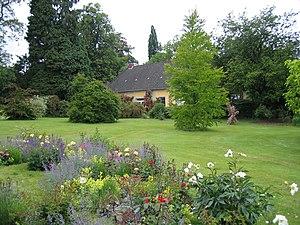
Parc de Manoir d'Obernfelde à Lübbecke, arrondissement de Minden-Lübbecke, Rhénanie-du-Nord-Westphalie, Allemagne. العربية